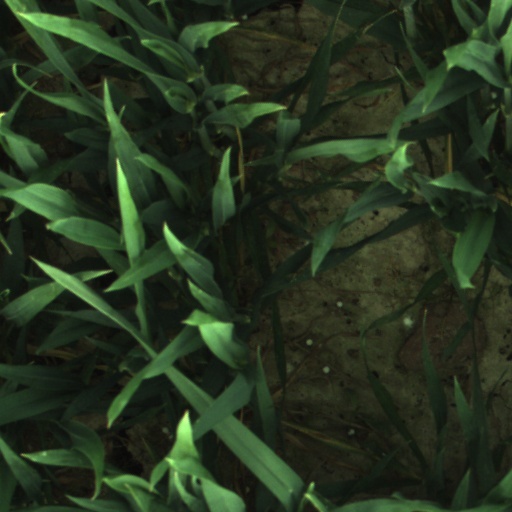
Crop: wheat